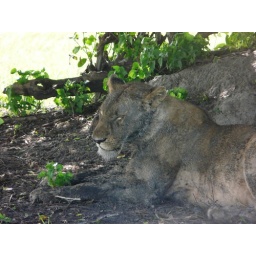
dirty lion in the shade